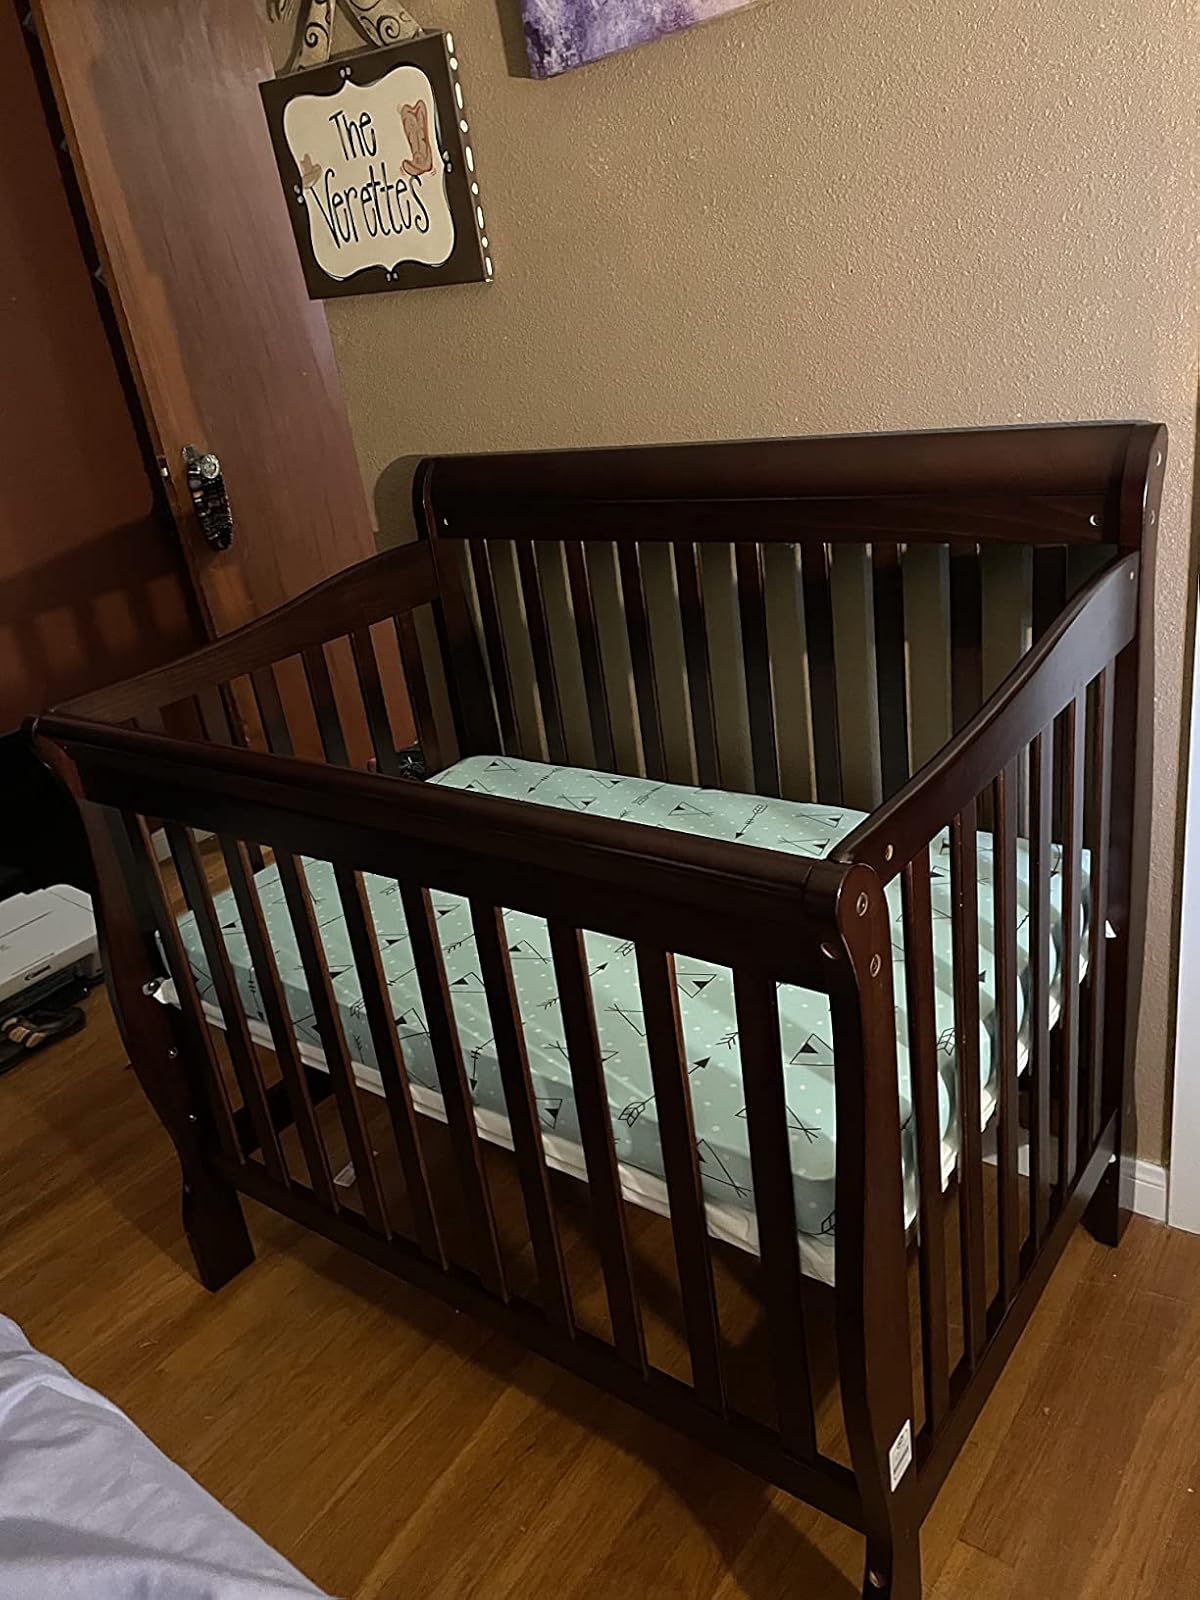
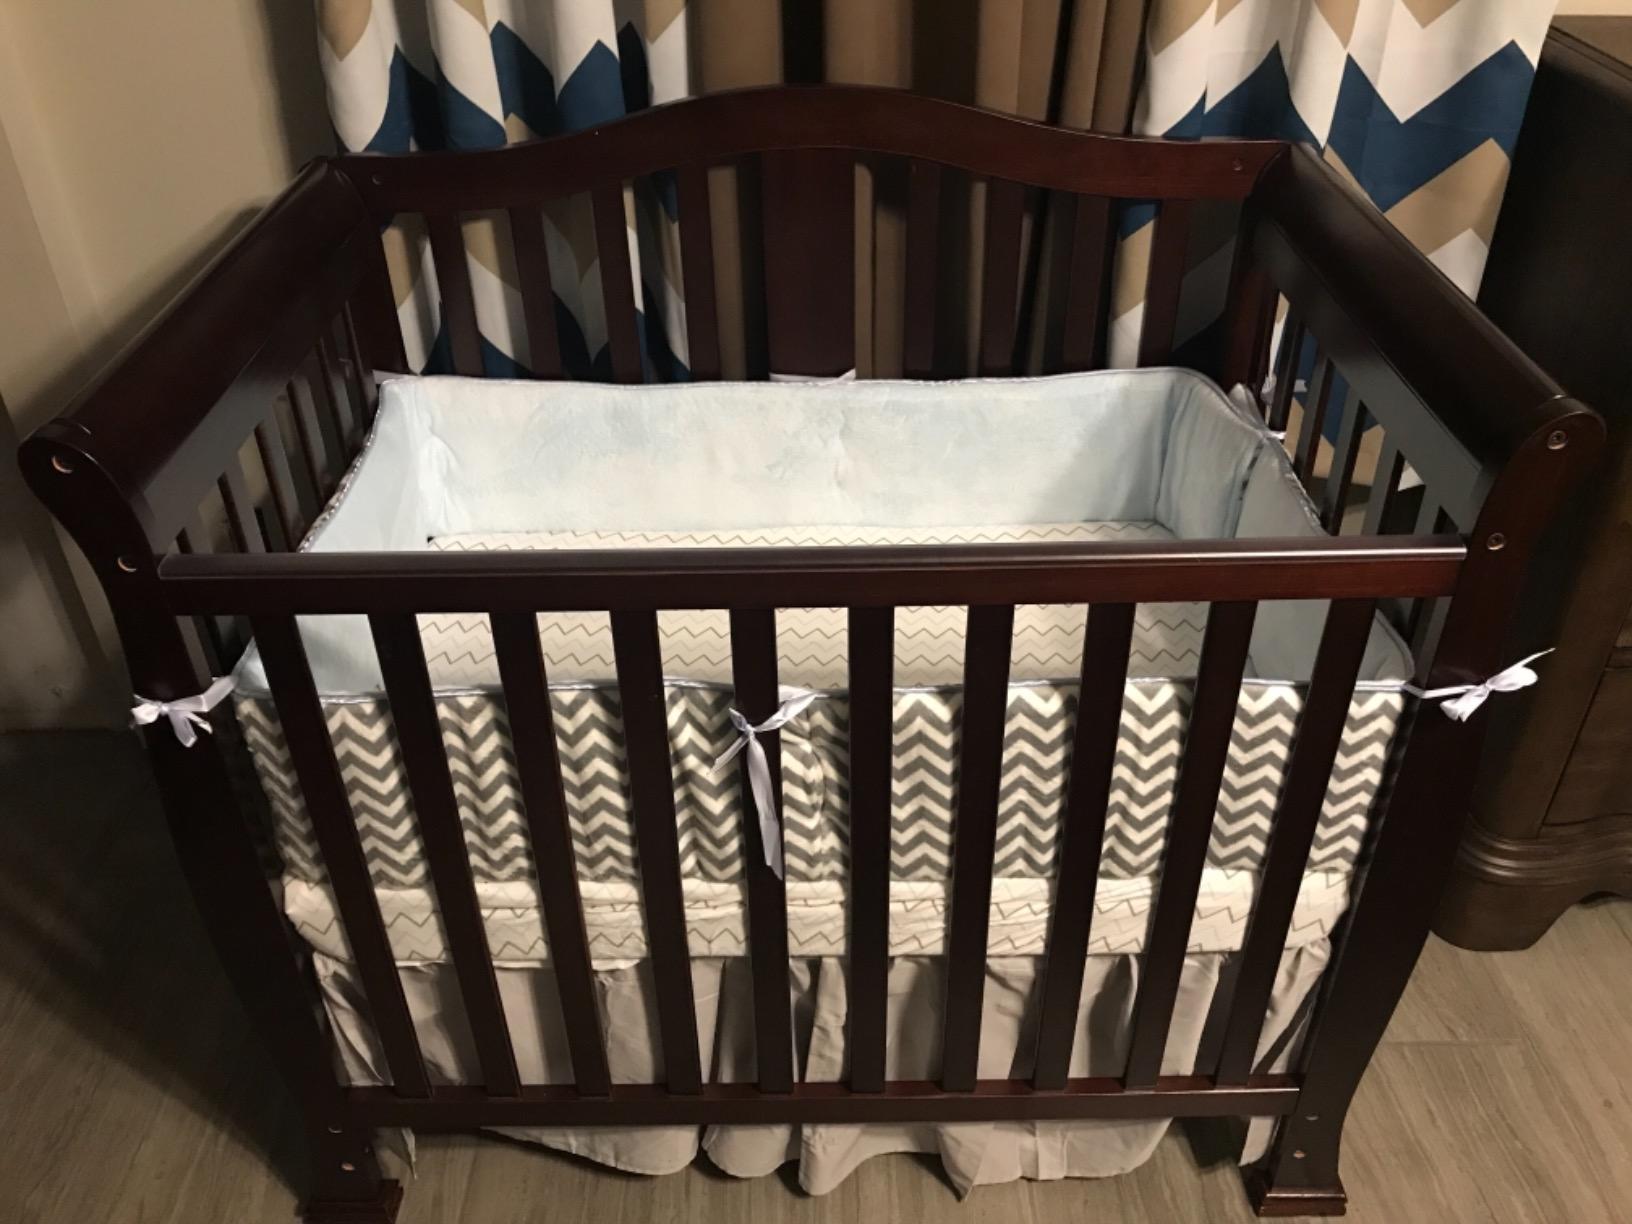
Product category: products_crib
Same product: no